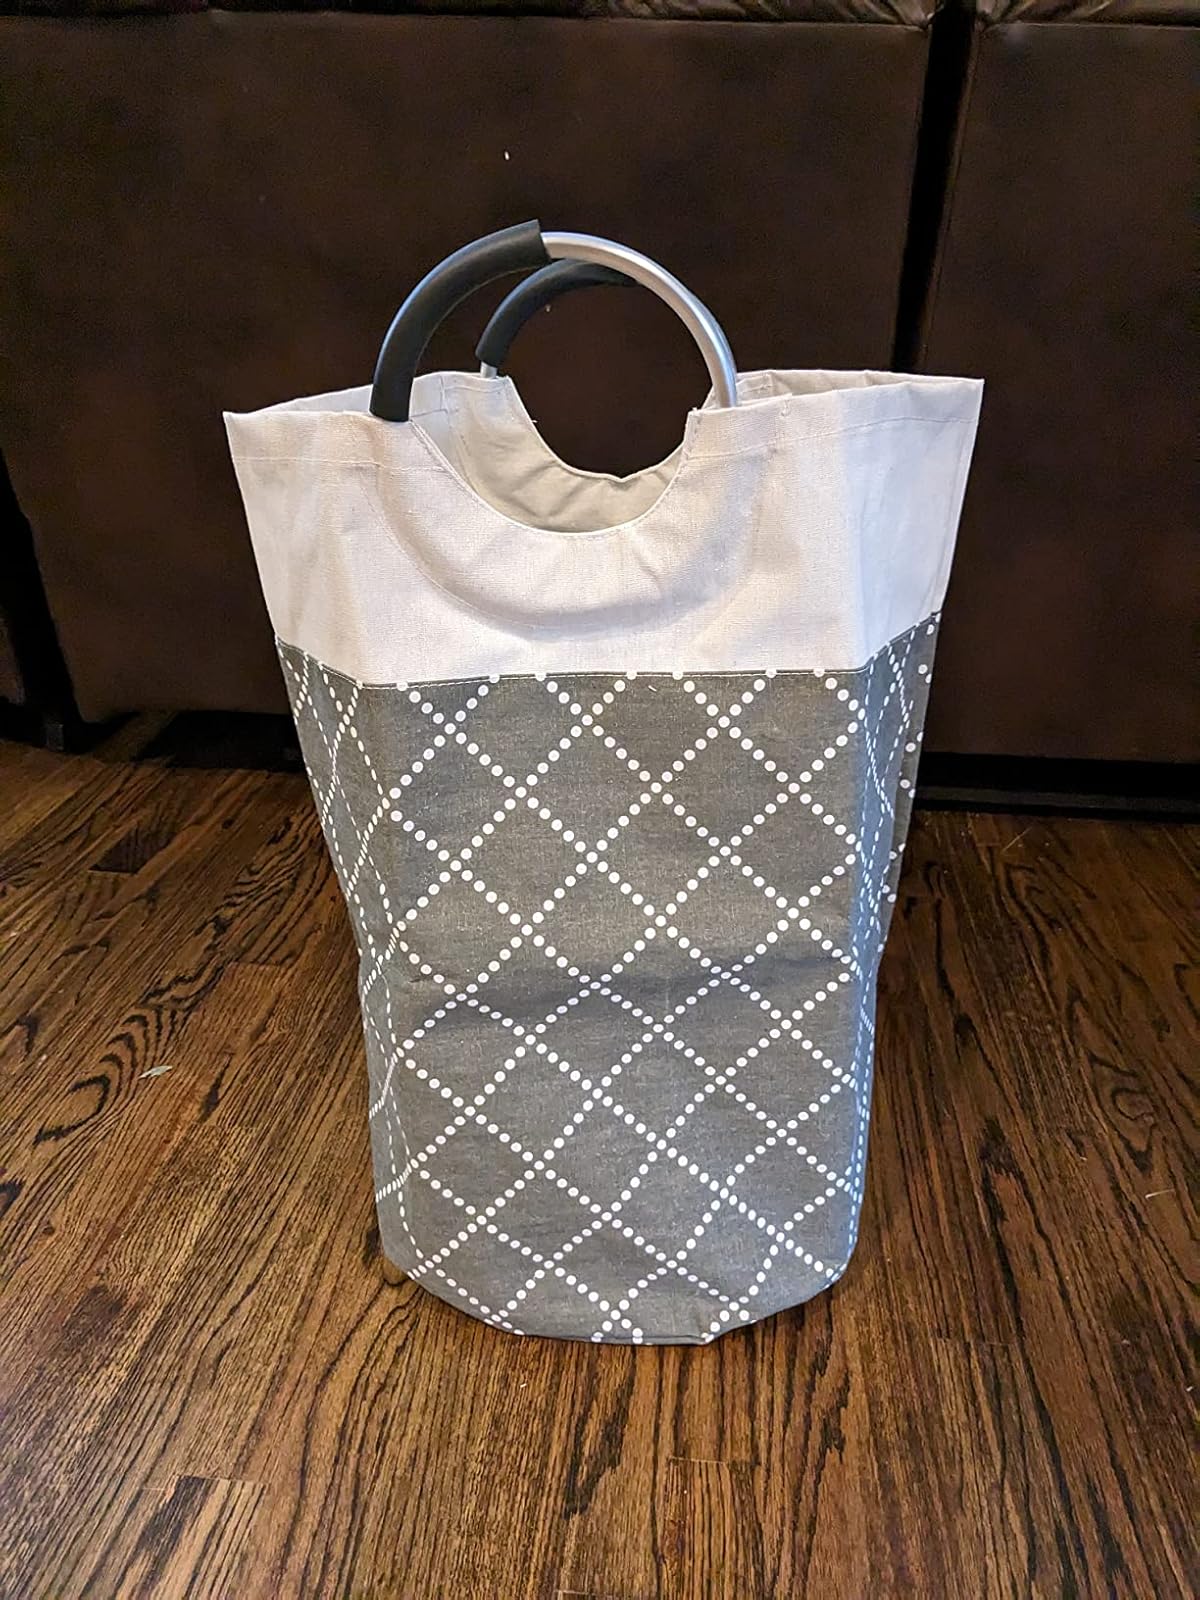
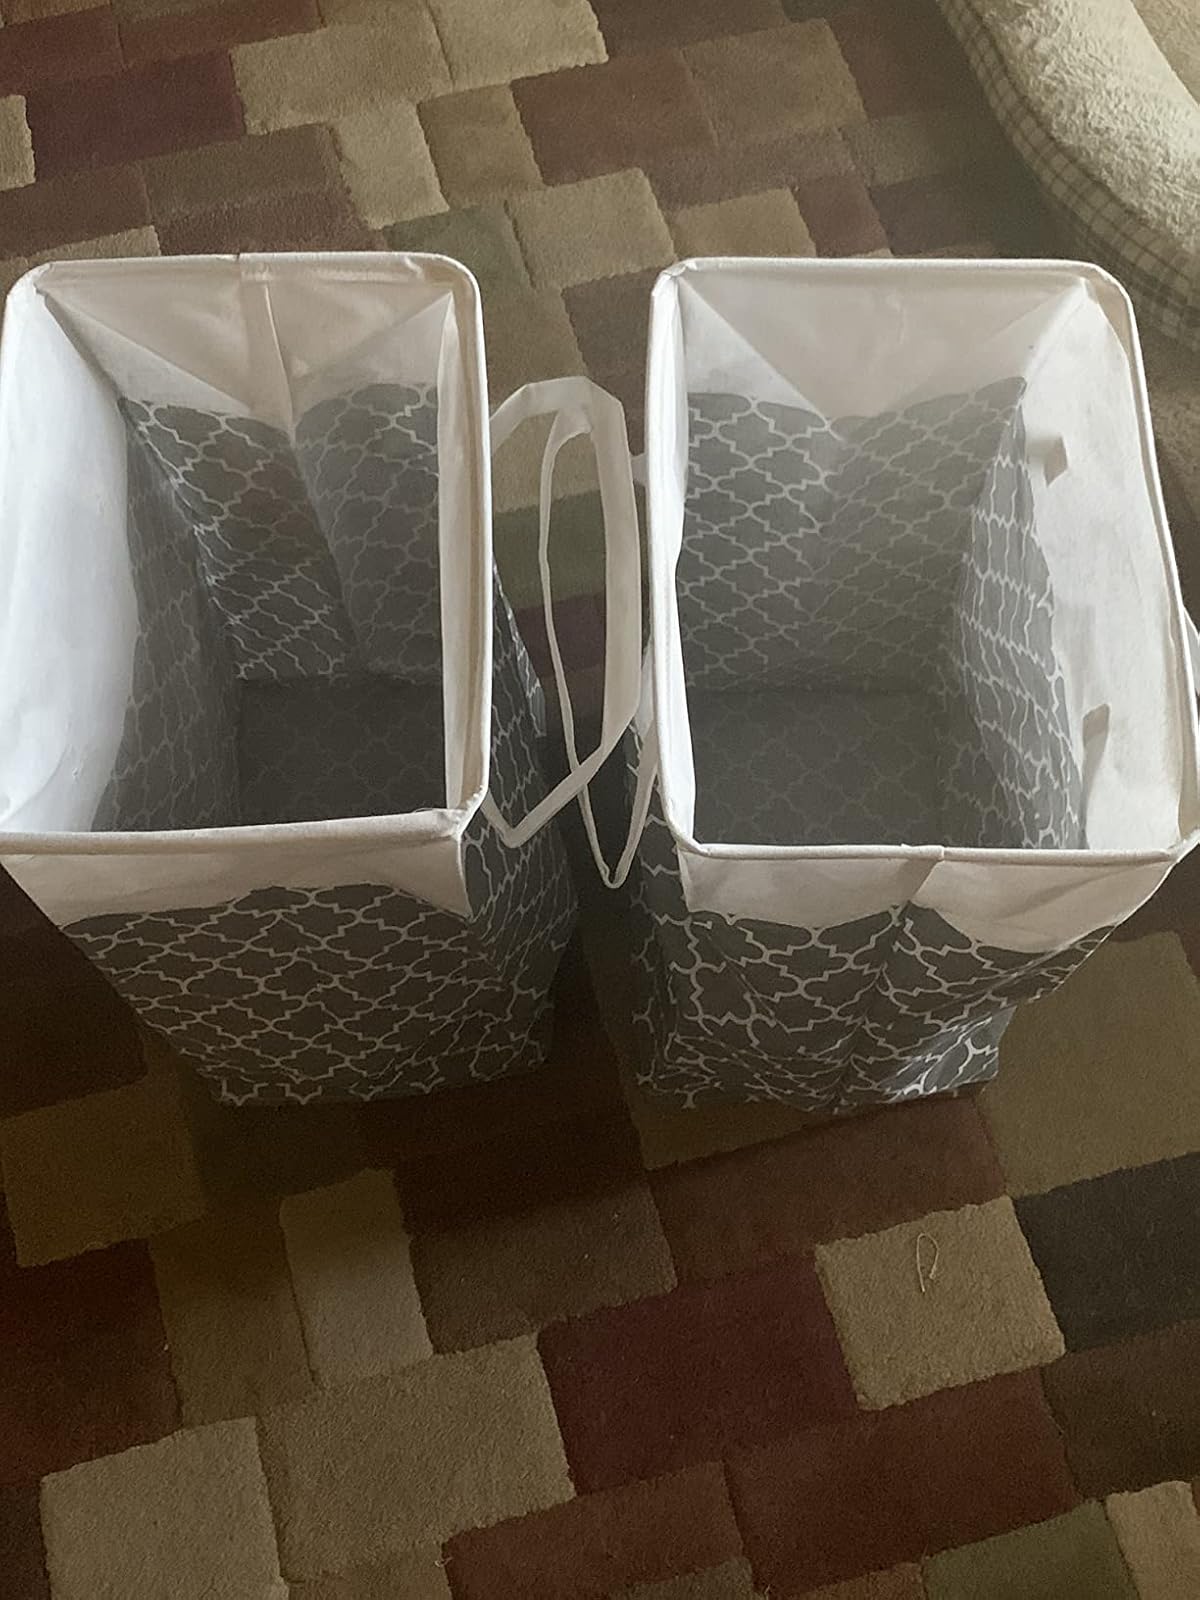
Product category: items_hamper
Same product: no